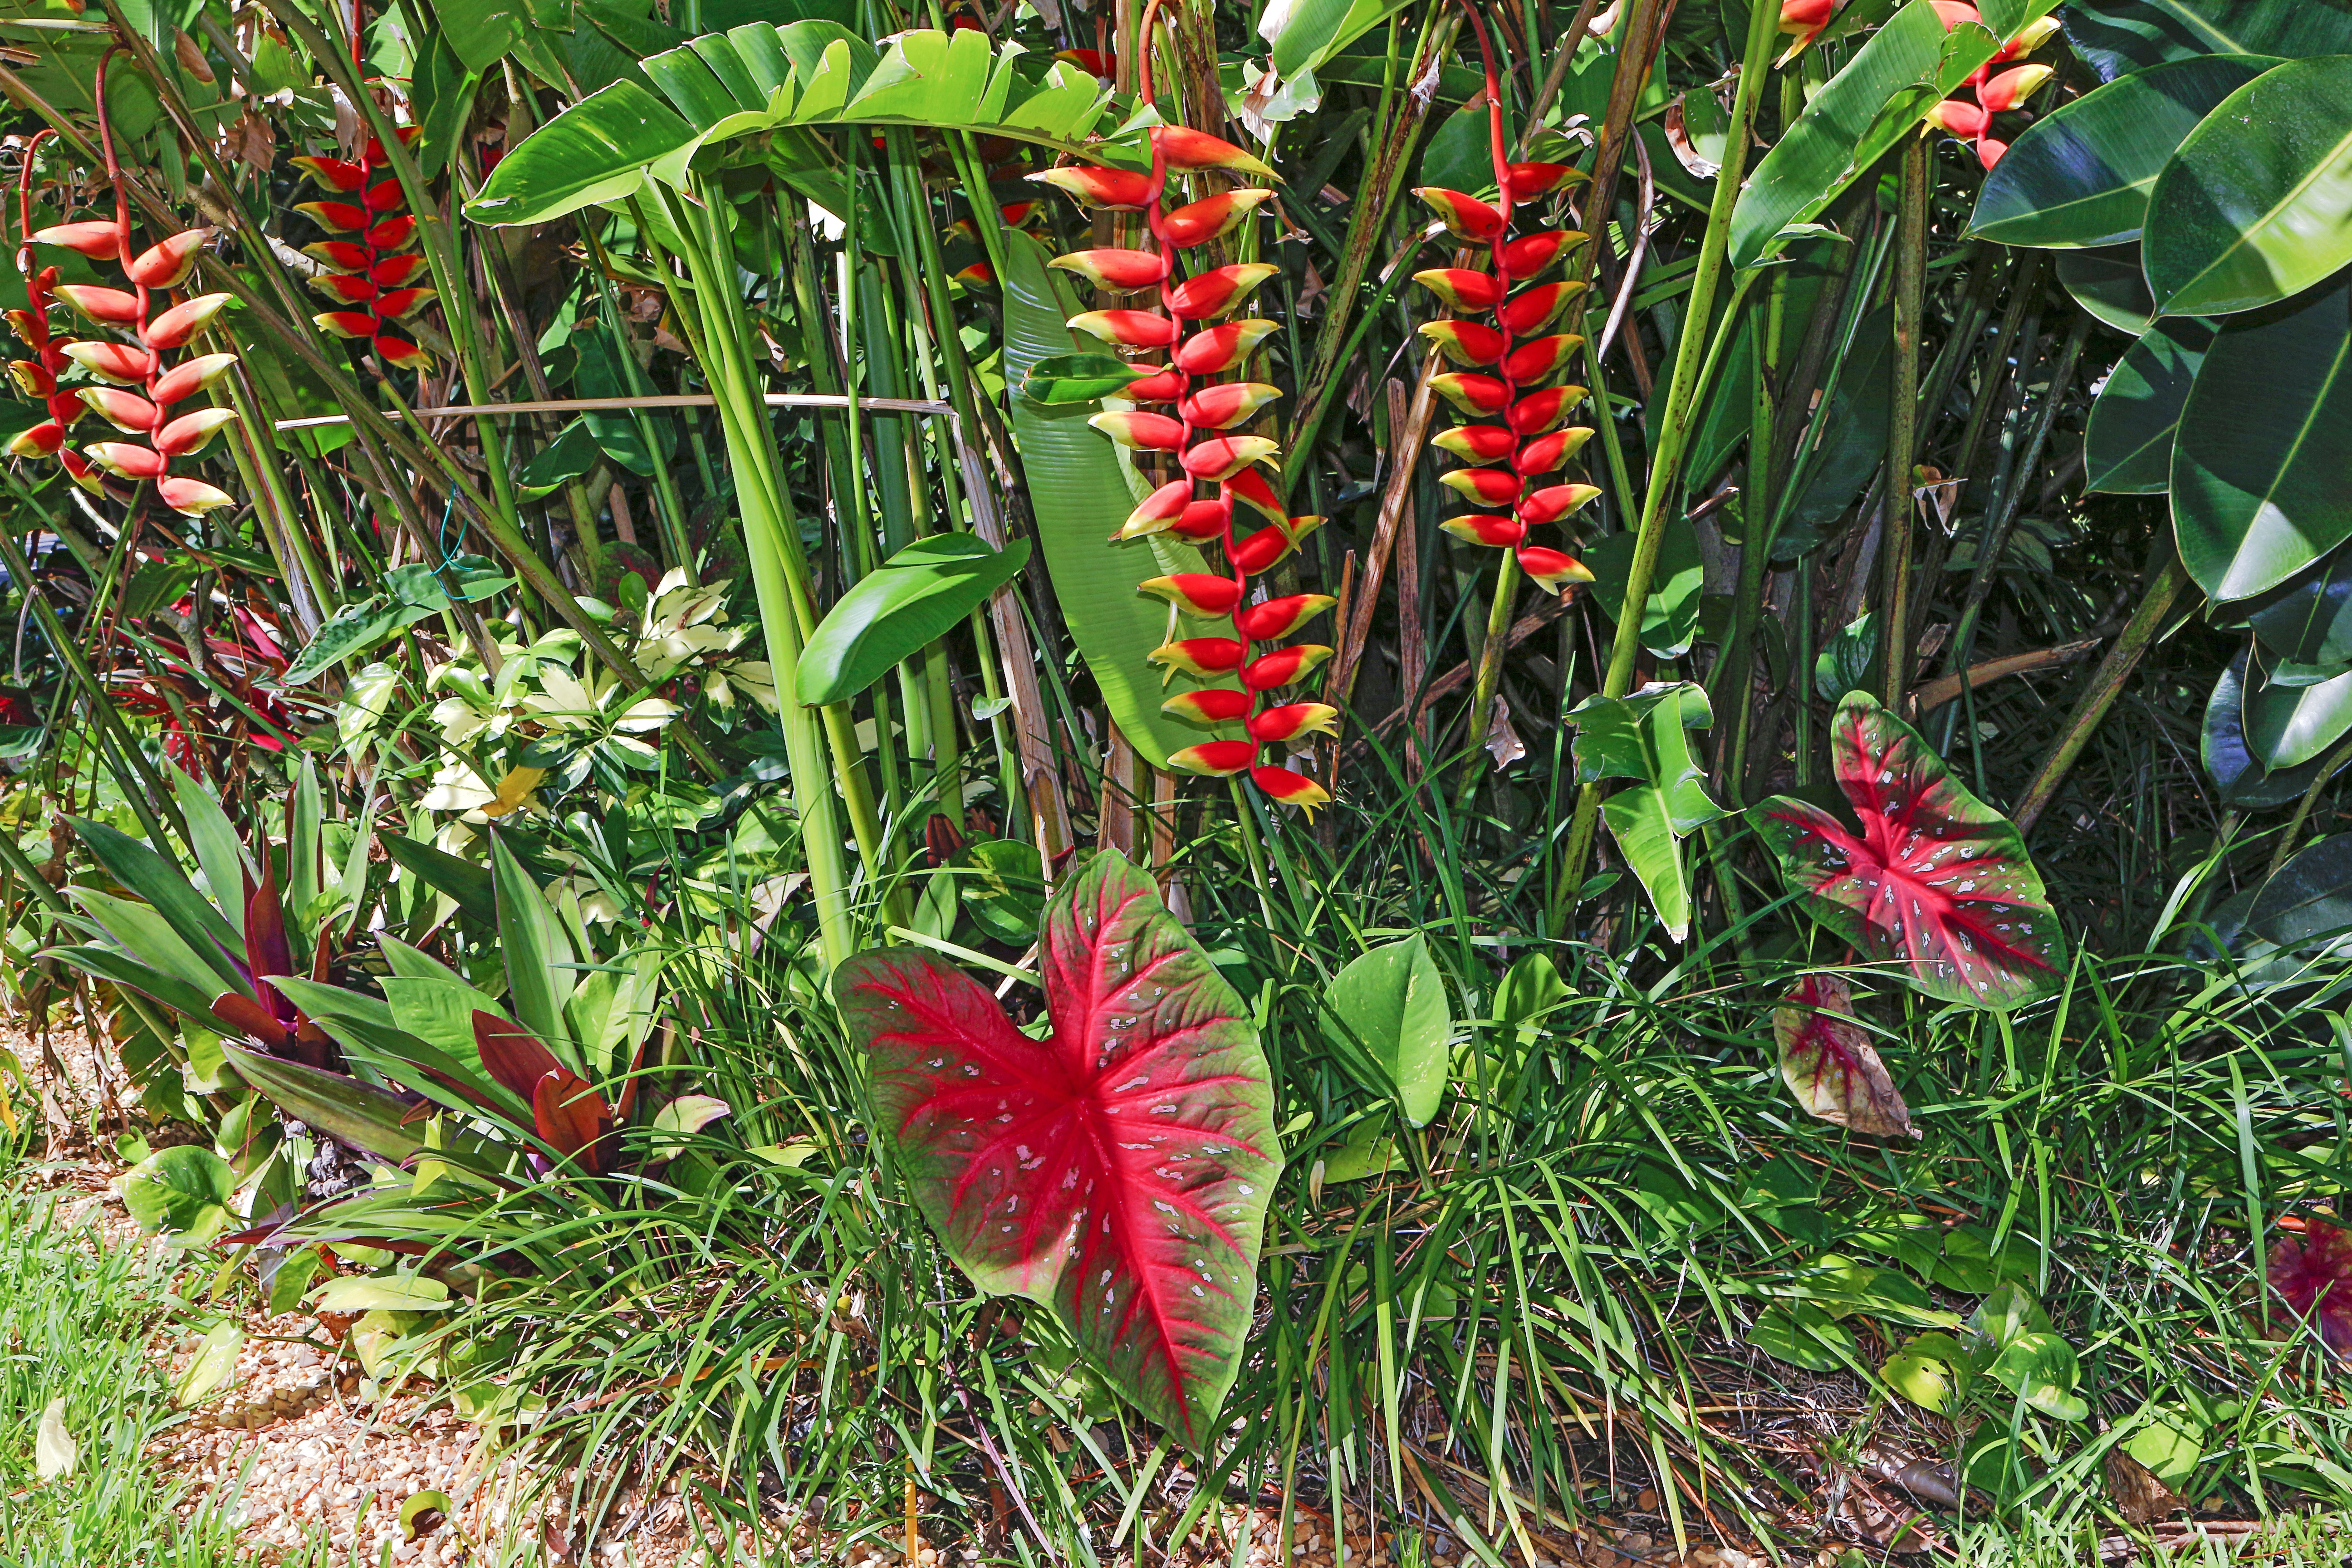
grass, plant, leaf, flower, produce, botany, garden, flora, heliconia, flowering plant, caladium, tropical plants, platanillo, patuj, heliconia rostrata, grass family, land plant